Grunge

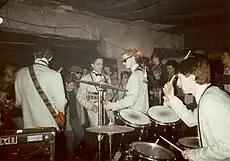
Seattle band the U-Men performing in Seattle

Many all-female or woman-led bands are associated with grunge including L7, Lunachicks, Dickless, 7 Year Bitch, the Gits, Courtney Love's band Hole, and Babes in Toyland. VH1 writer Dan Tucker described L7 as an "all-female grunge band [that] emanated from the fertile L.A. underground scene and [which] had strong ties with ... Black Flag and could match any male band in attitude and volume." Grunge was also closely linked with Riot Grrrl, an underground feminist punk movement.